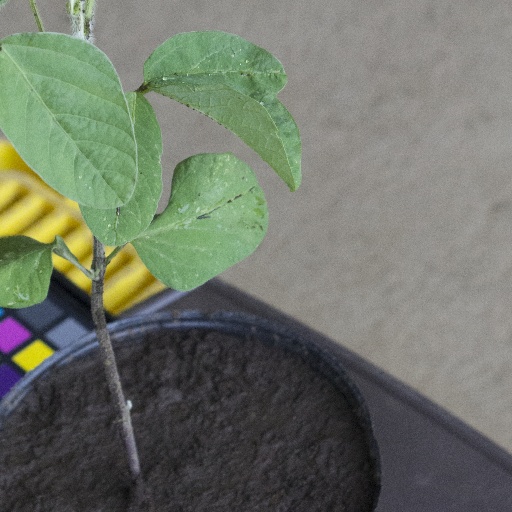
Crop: soybean